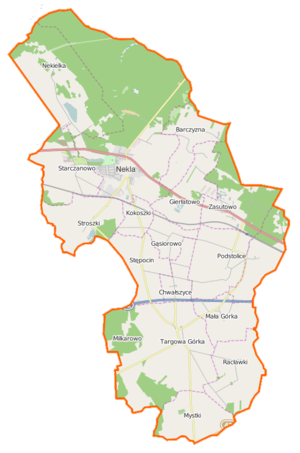
Nekla est une gmina mixte du powiat de Września, Grande-Pologne, dans le centre-ouest de la Pologne. Son siège est la ville de Nekla, qui se situe environ 12 km à l'ouest de Września et 35 km à l'est de la capitale régionale Poznań.